Churchill, Somerset

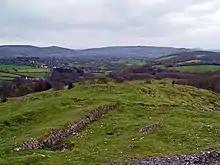
View from Dolebury Warren Hill Fort

The present village of Churchill, together with Lower Langford, has its more populous part either on or in close proximity to the A38 road: Churchill Court, the former manor house, and the Church of StJohn the Baptist that adjoins it, is isolated on its western edge. Furthermore, "Barrow Fields", "The Berrys", and "Pitchbury", are bare fields in front and beside the church. It has been suggested that the field names are corruptions of the AngloSaxon words "burh" or "beorg", meaning townships or mounds of ruined buildings, and that they refer to a medieval settlement now vanished and buried. A large scale map shows a clear pattern of ancient strip fields. Even where later enclosures and the amalgamation of adjoining strips have put hedges around the medieval plots, the lines of these boundaries run at a rightangle to the original strip lynchets and ridge and furrow pattern, both common medieval agricultural practices. In the dry summer of 1996 cropmarks emerged in "Barrow Fields", visible from surrounding high ground, showing outlines of dwellings and field boundaries.